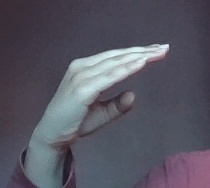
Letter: jeem